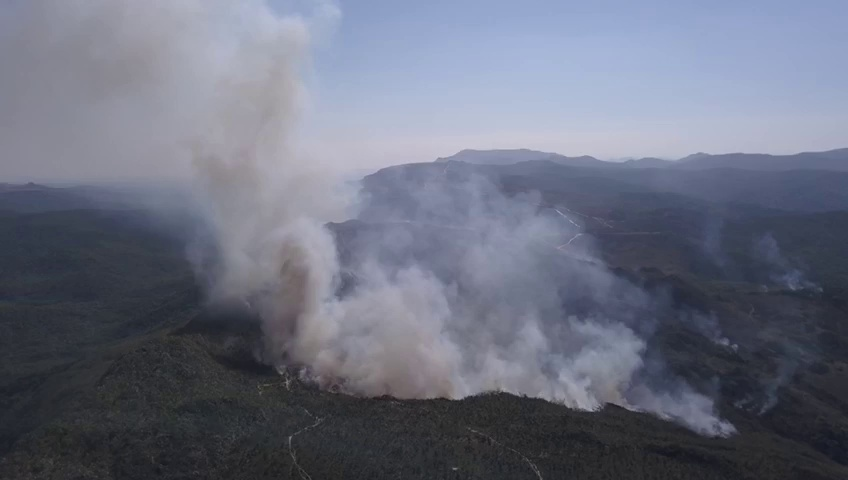
Fire: no
Smoke: yes